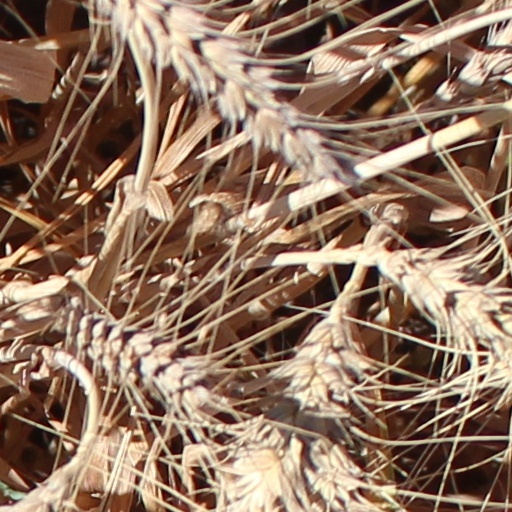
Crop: wheat